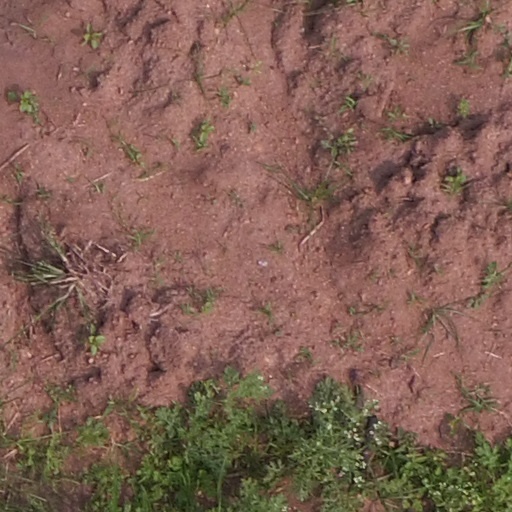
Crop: maize; corn